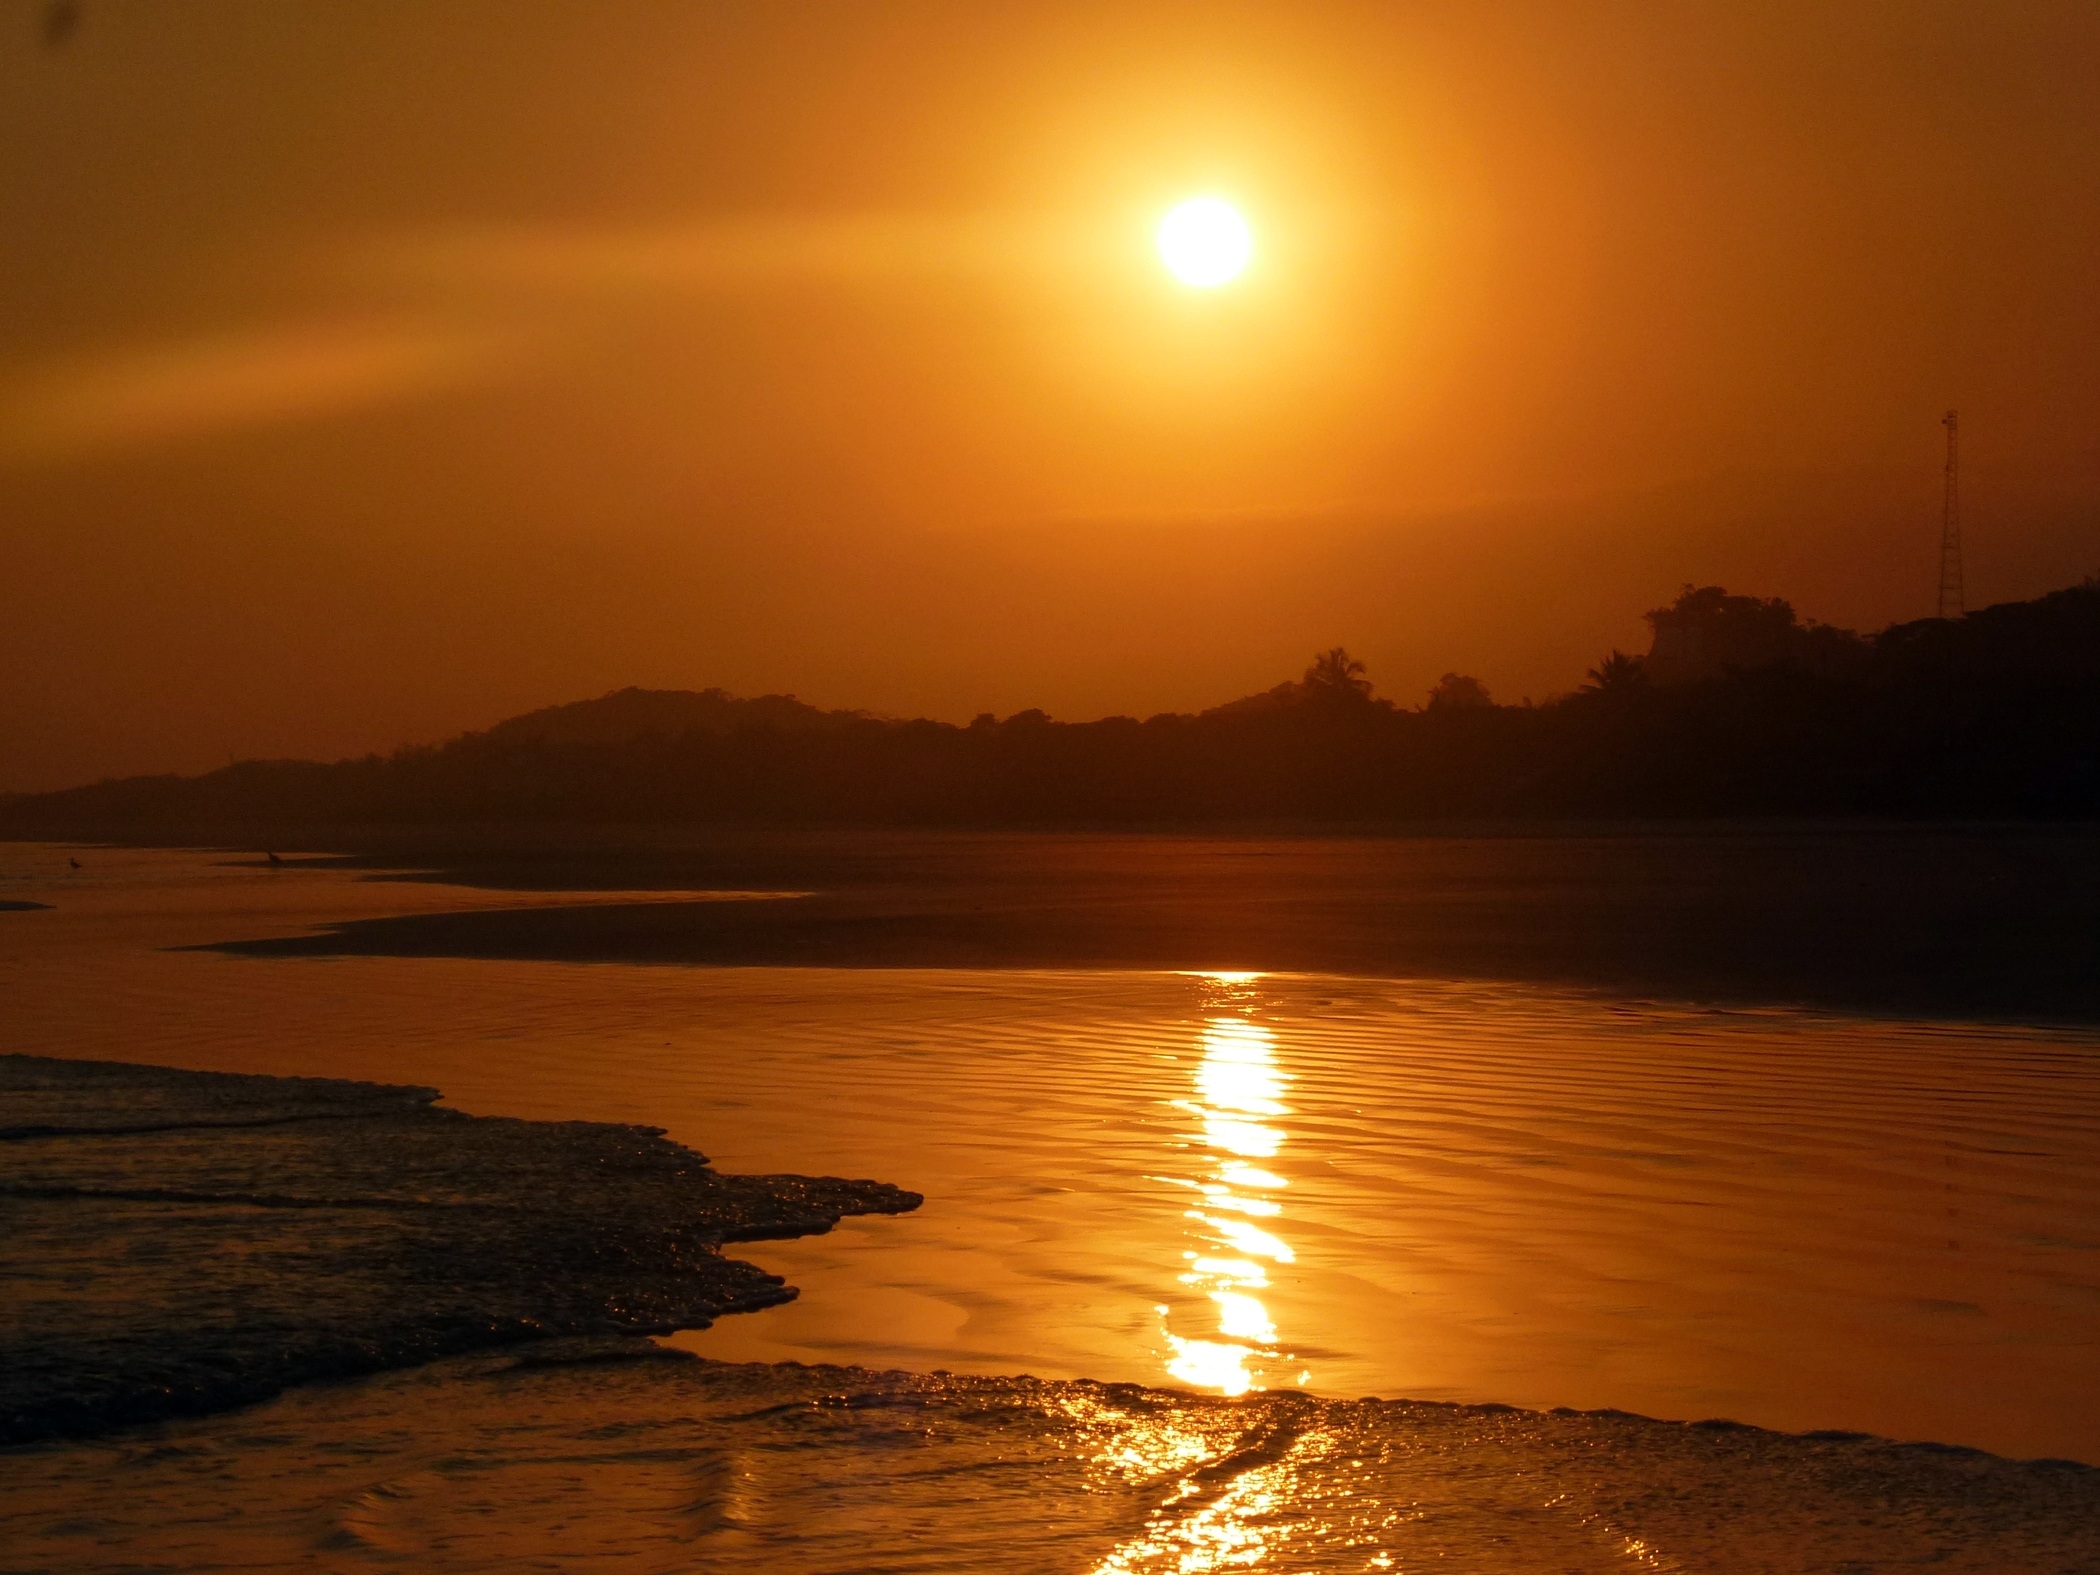
beach, landscape, sea, coast, nature, ocean, horizon, sun, sunrise, sunset, sunlight, morning, dawn, dusk, evening, reflection, bay, west, mountains, visual, mar, sol, vista, brazil, loch, afterglow, against light, by sunsets